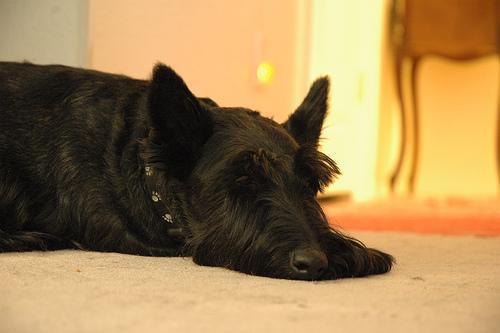
scottish terrier